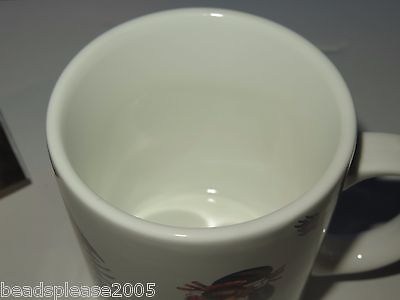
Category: mug